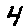
Label: 4